New Mexico State University

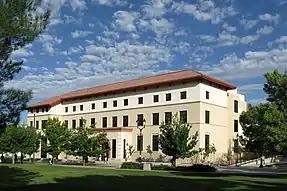
Foster Hall is home to the Department of Biology.

The university is the lead institution for New Mexico's Space Grant Program.